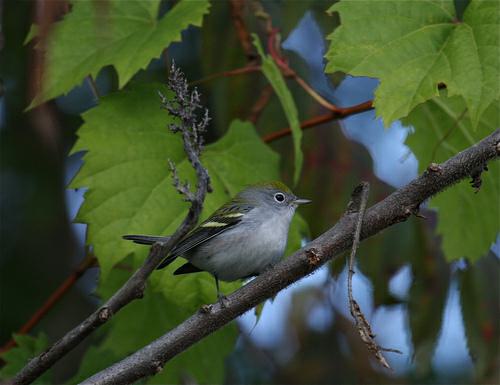
A photo of a chestnut sided warbler